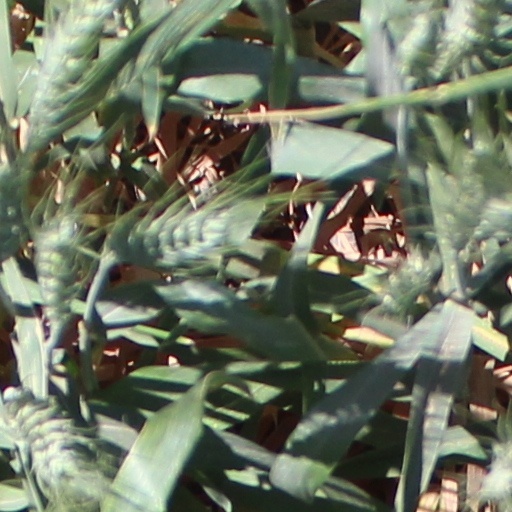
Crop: wheat